Australian Army during World War I

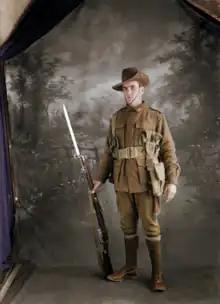
A colorized picture showing an early uniform in 1915

The weaponry and equipment of the Australian Army had mostly been standardised on that used by the British Army prior to the outbreak of World War I. Meanwhile, in the years prior to the war basic defence industries had been established in Australia for the production of uniforms, webbing, boots, small arms and explosives and ammunition. Despite this, the majority of the equipment initially issued came from British Army stocks until Australian production was able to be increased to meet the demand that resulted from rapid military expansion at the start of the war. These included such items as heliographs, water bottles, bits, stirrups, spurs and shovels, although saddlery and harnesses were provided by a local government manufacturer. Although Australia had a relatively limited industrial base during the war, it was ultimately able to supply the majority of the Army's more simple requirements; however, the remainder of the more complex equipment had to be purchased from suppliers in Britain.